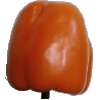
Label: orange_pepper